The Ghost of Rosy Taylor

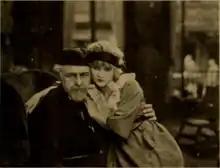
Mary Miles Minter and George Periolat in "The Ghost of Rosy Taylor" (1918)

In addition to being readily available to view, the plot of the film is summarised and reviewed in various film magazine articles.